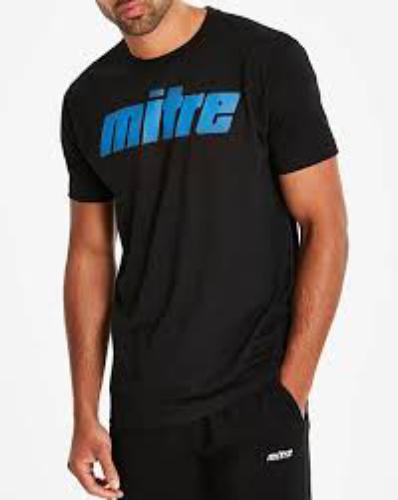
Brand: mitre
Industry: Clothes